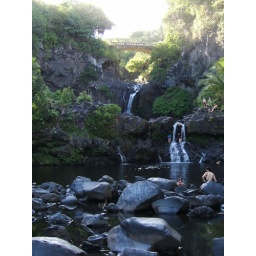
Mass swimming in waterfalls and pools, above is the road following the cliffs